Knottingley railway station

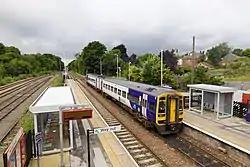
A Northern DMU no.158796 calls Knottingley station in August 2021

Knottingley railway station serves the town of Knottingley in West Yorkshire, England. It lies on the Pontefract Line, operated by Northern, and is south east of Leeds railway station.